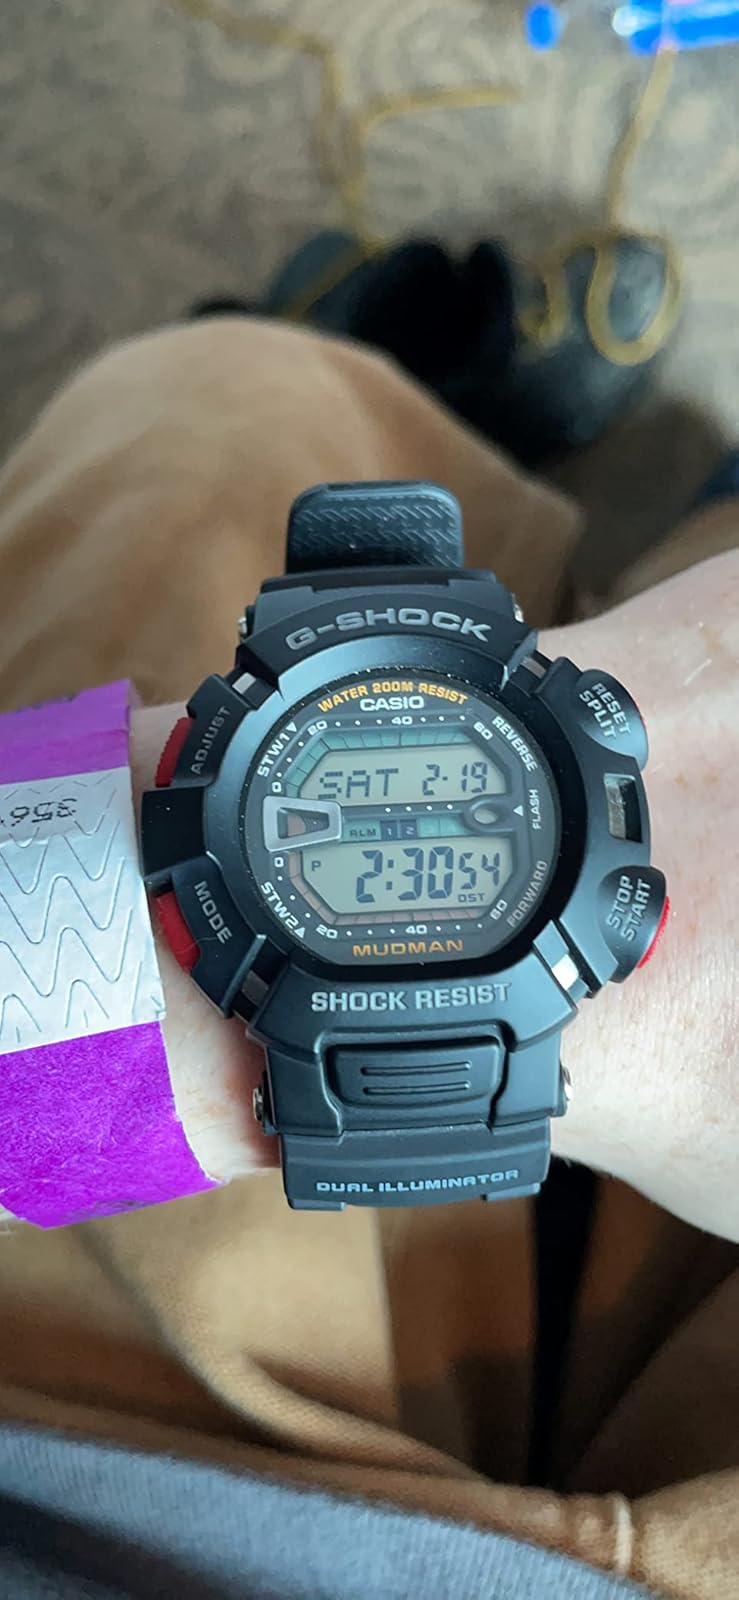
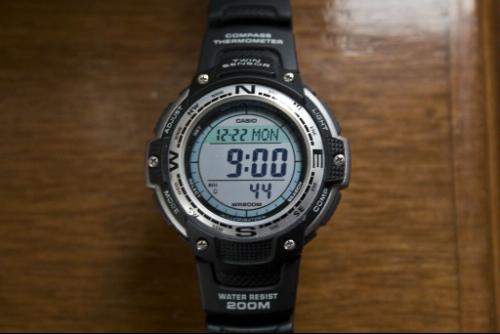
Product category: accessories_watch
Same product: no